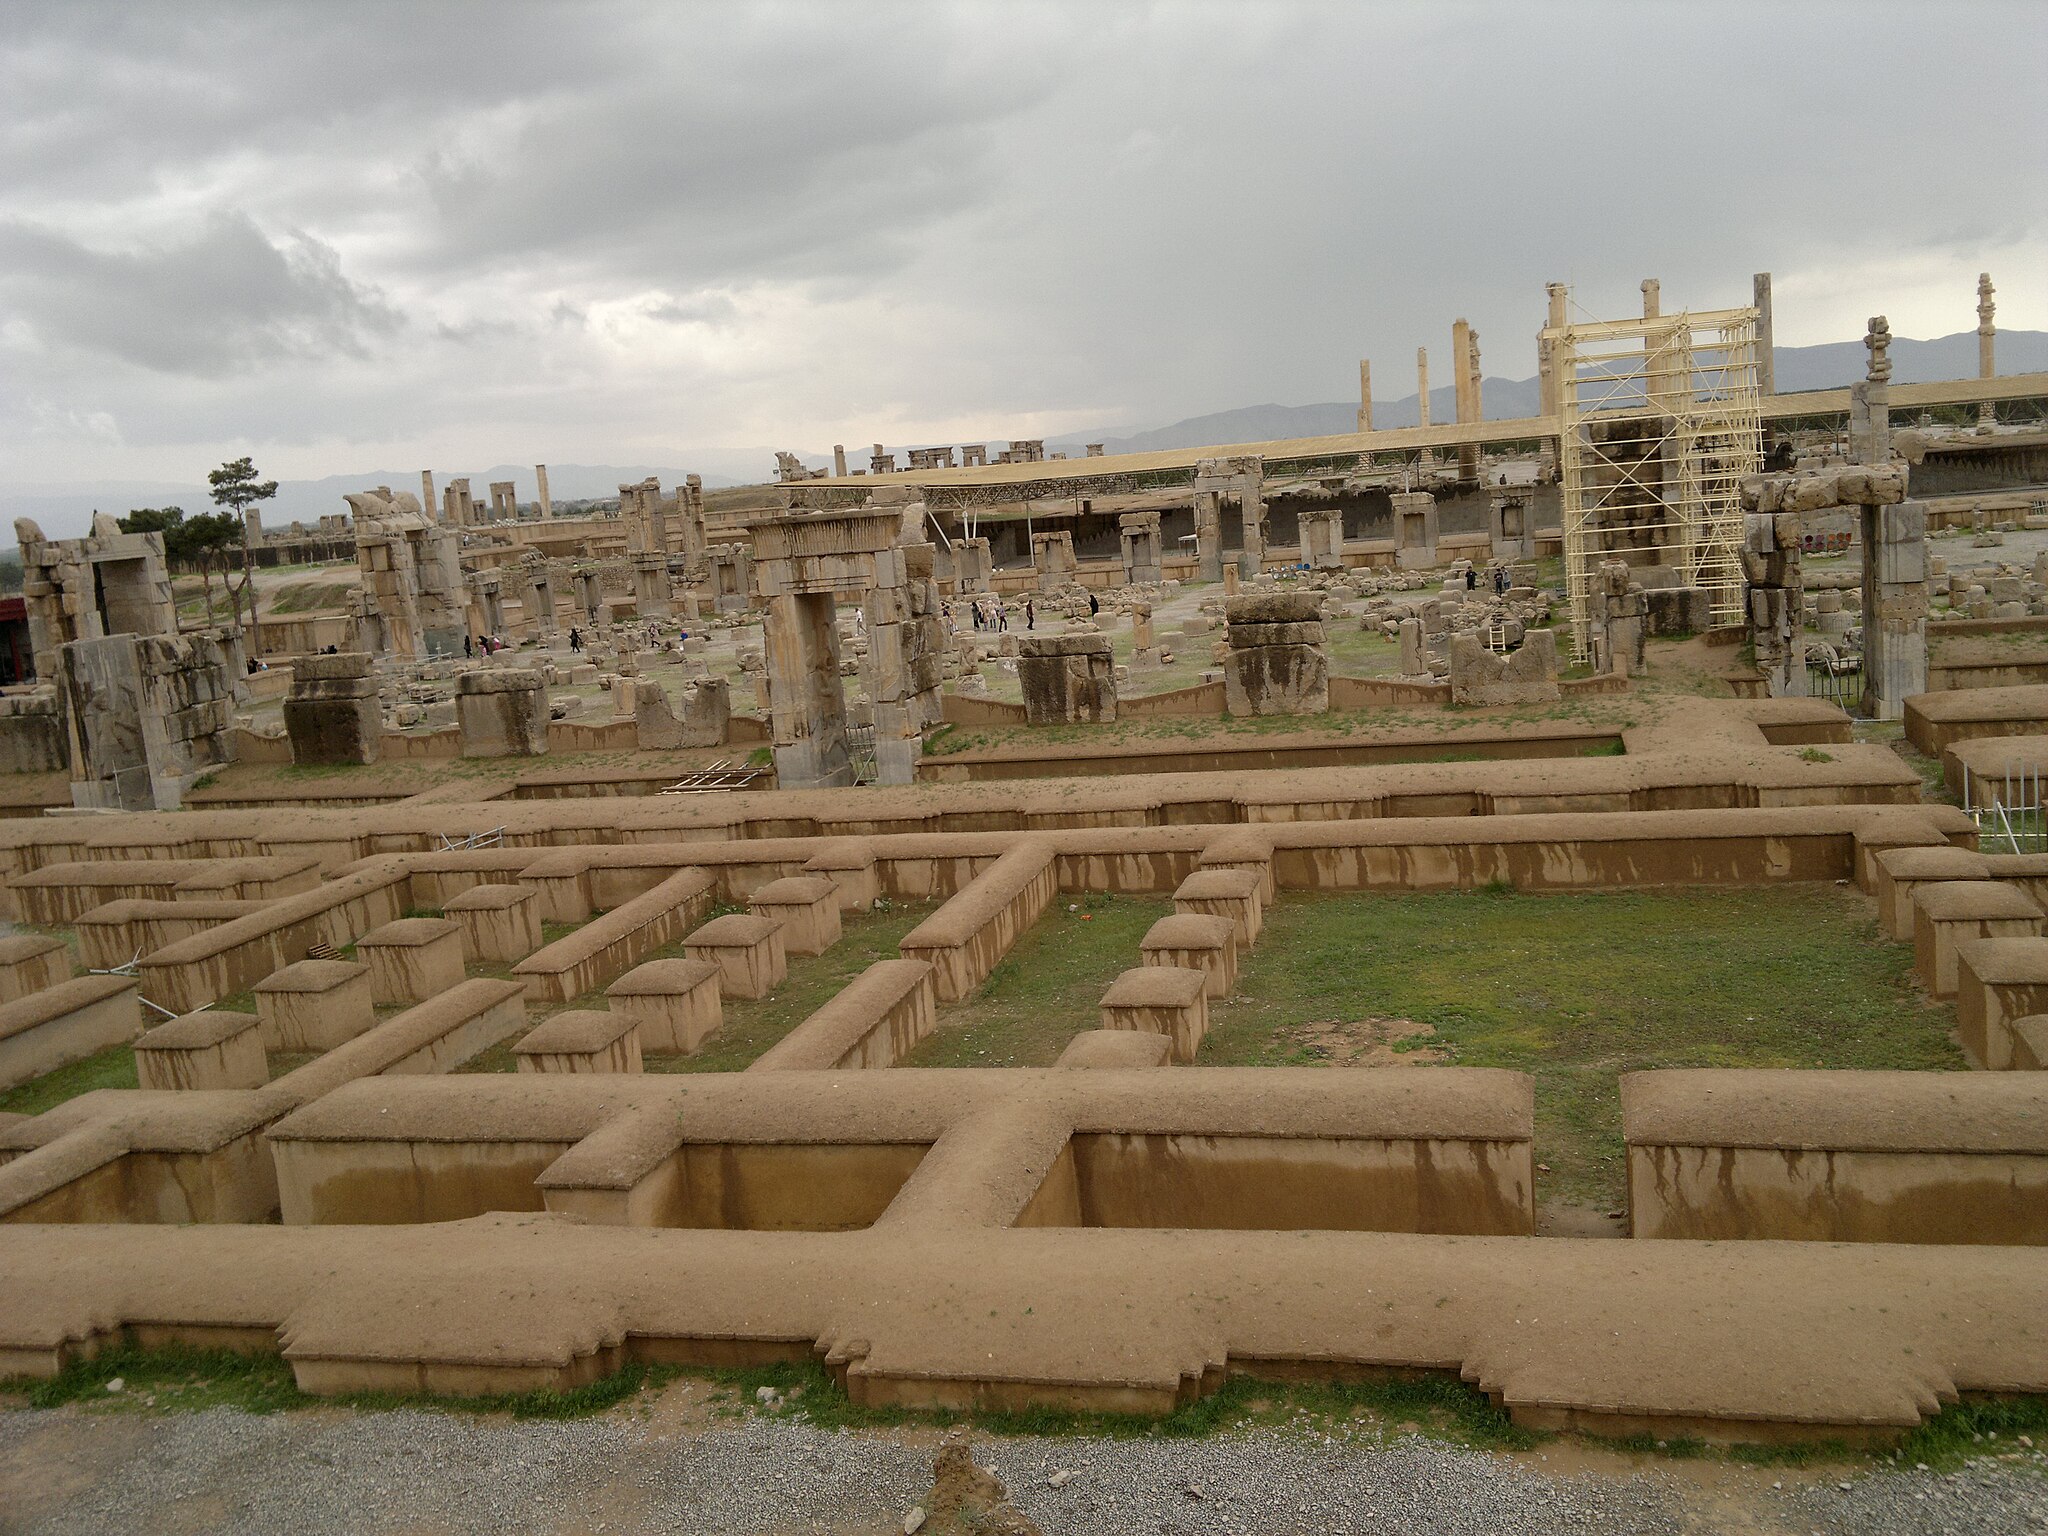
Title: Takht Jamshid-تخت جمشید - panoramio
Description: Takht Jamshid--تخت جمشید
Date: Taken on 24 January 2012
Categories: Hall of hundred columns, Panoramio files uploaded by Panoramio upload bot, Panoramio images reviewed by trusted users, Photos from Panoramio, Files with coordinates missing SDC location of creation, 2009 in Persepolis, Iran photographs taken on 2012-01-24, General views of Persepolis, Photos from Panoramio ID 5709934